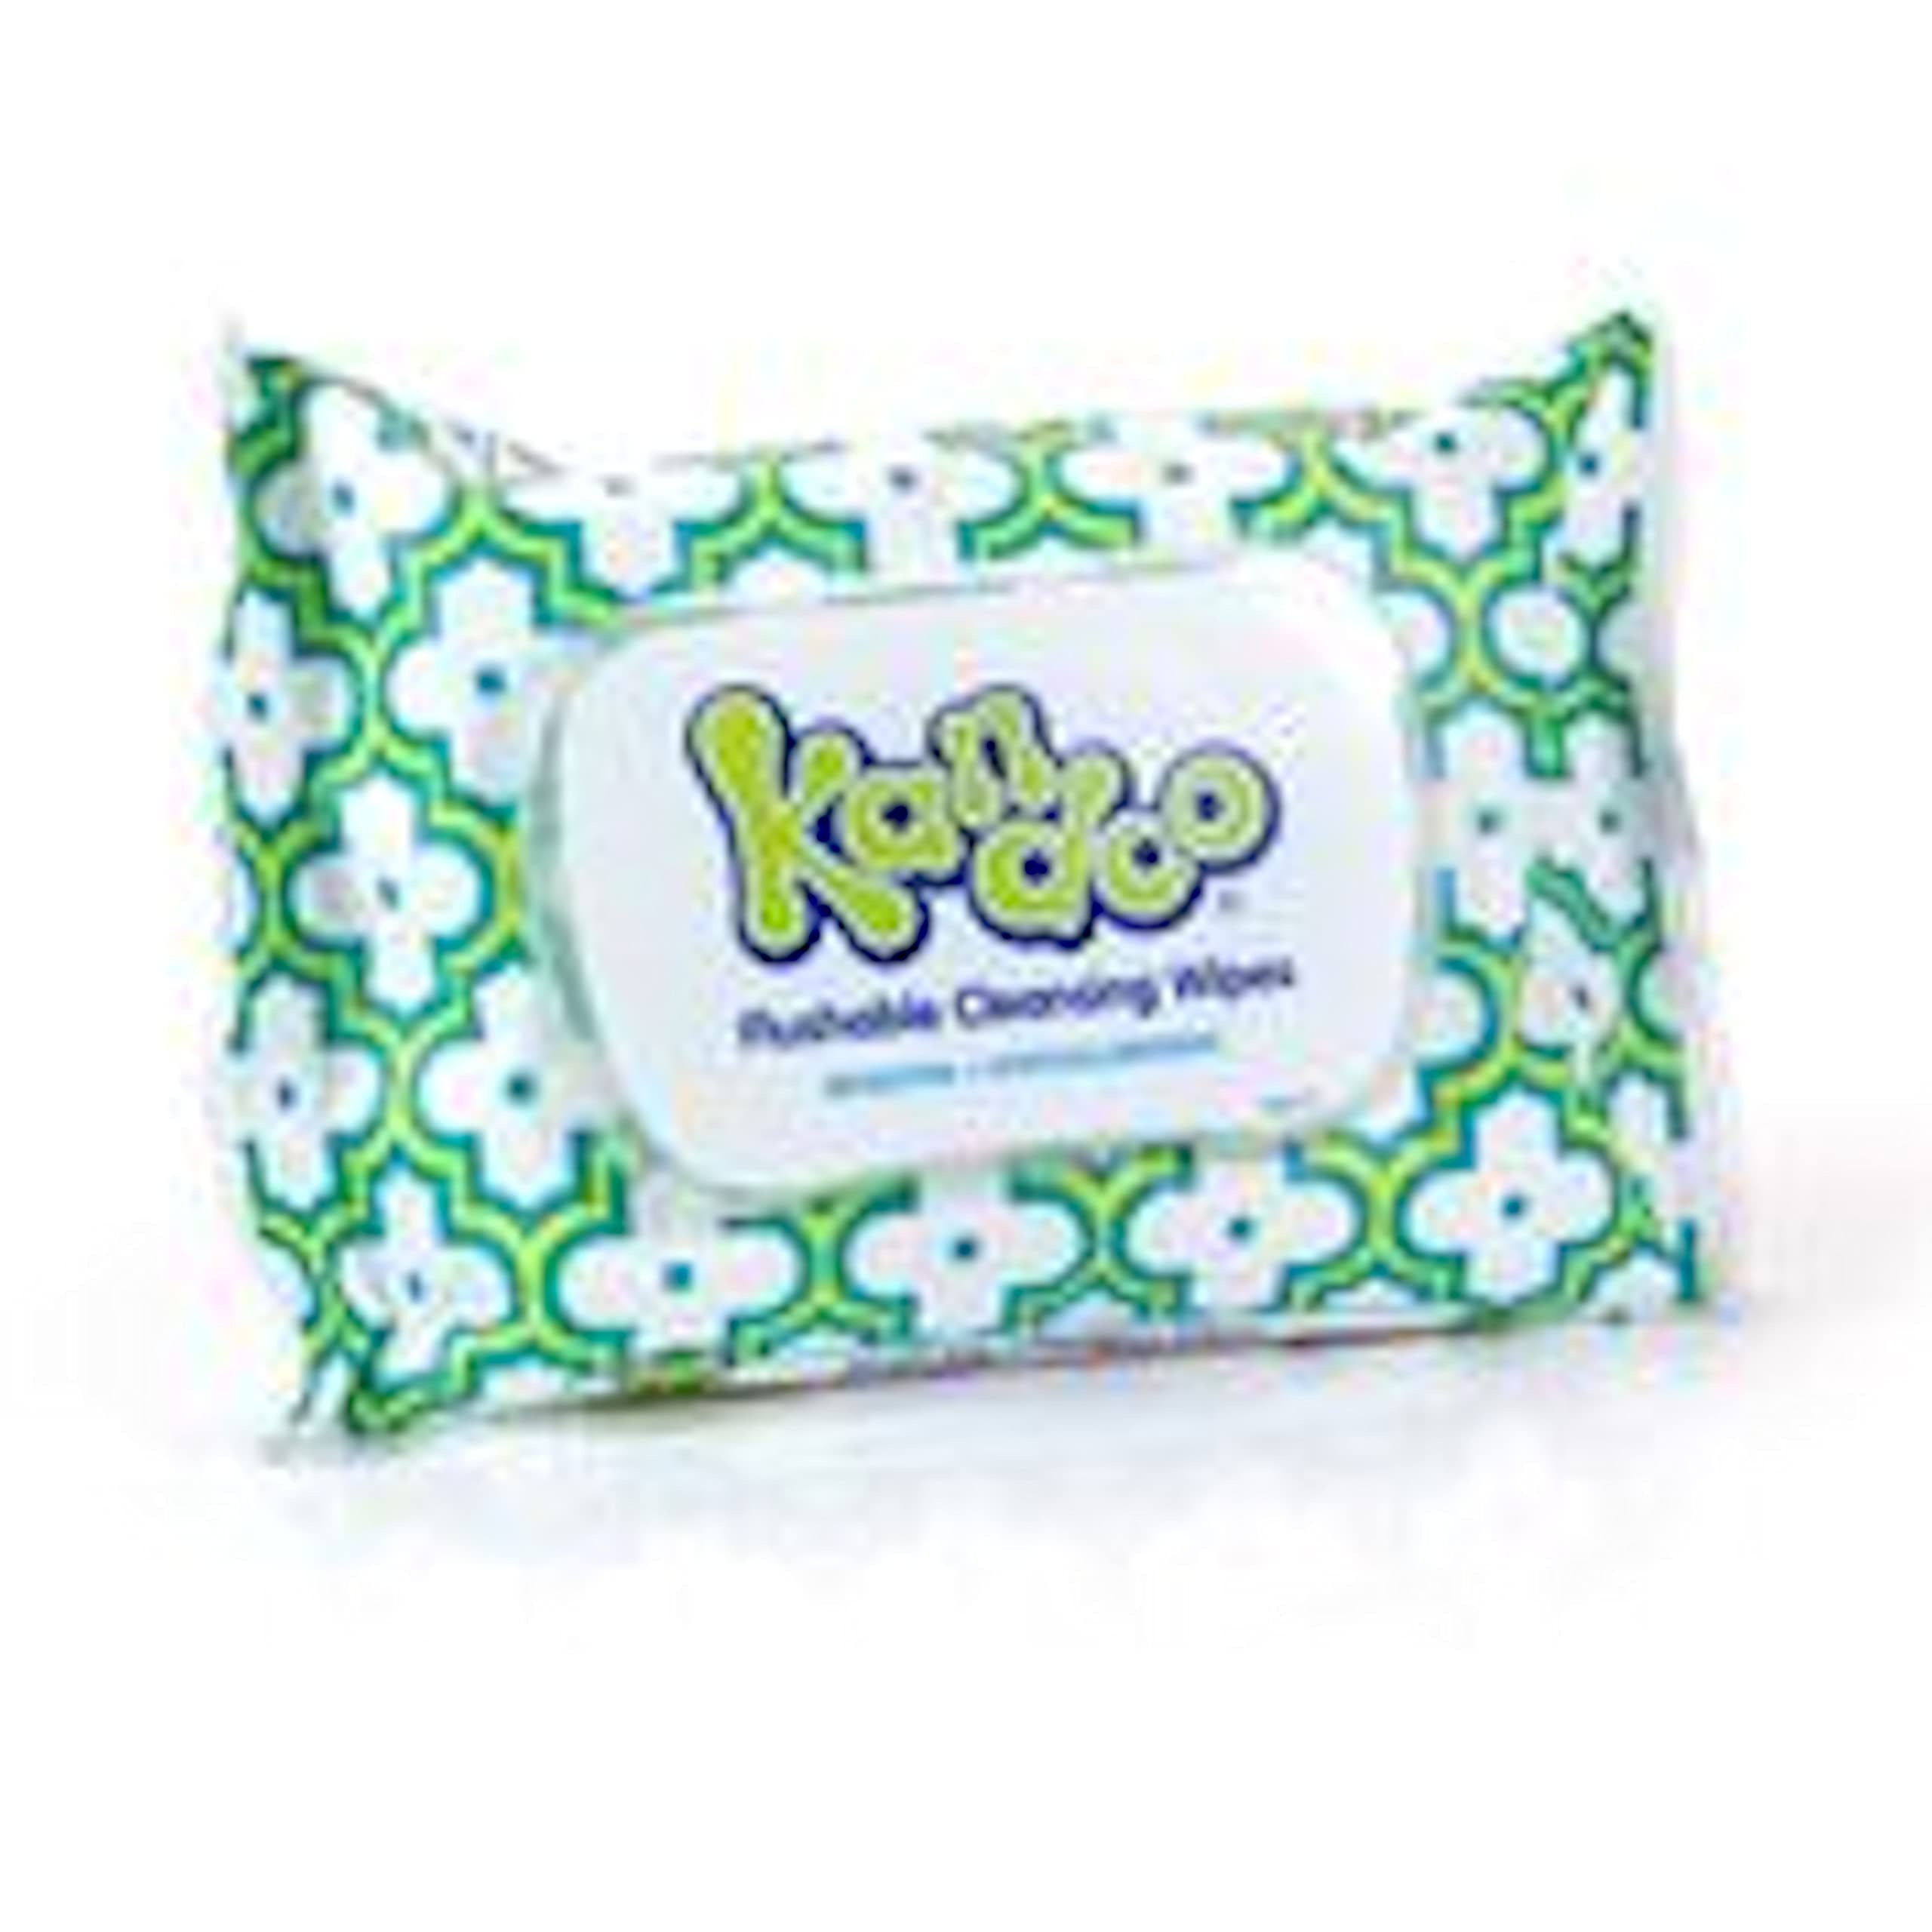
Item Name: Kandoo Pampers Flushable Sensitive Wipes, Unscented, 42 Wipes
Value: 42.0
Unit: ct

Price: 5.49